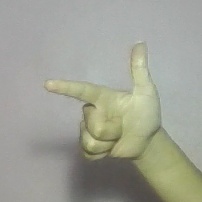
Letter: yaa